K. P. H. Notoprojo

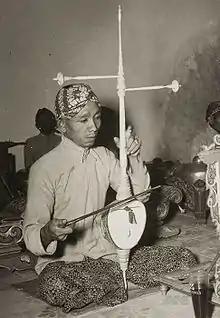
K. P. H. Notoprojo

Kanjeng Pangeran Harjo Notoprojo (Hanacaraka: ), also known as Tjokrowasito, Wasitodipuro, Wasitodiningrat, among other names (March 17, 1909 – August 30, 2007), was one of the most highly respected performers of Javanese gamelan. He led the Paku Alaman palace gamelan as well as the gamelan for the Radio Republik Indonesia Yogyakarta, and taught gamelan in universities around the world. He was also a noted composer and rebab performer.